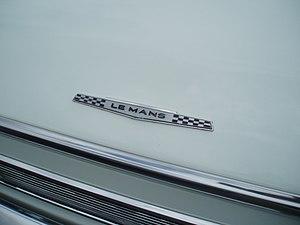
La Pontiac LeMans est une automobile produite par la filiale Pontiac du groupe General Motors de 1961 à 1981 puis de 1989 à 1993. Elle regroupe plusieurs classe de véhicule, entre la citadine, la coupé et le muscle.